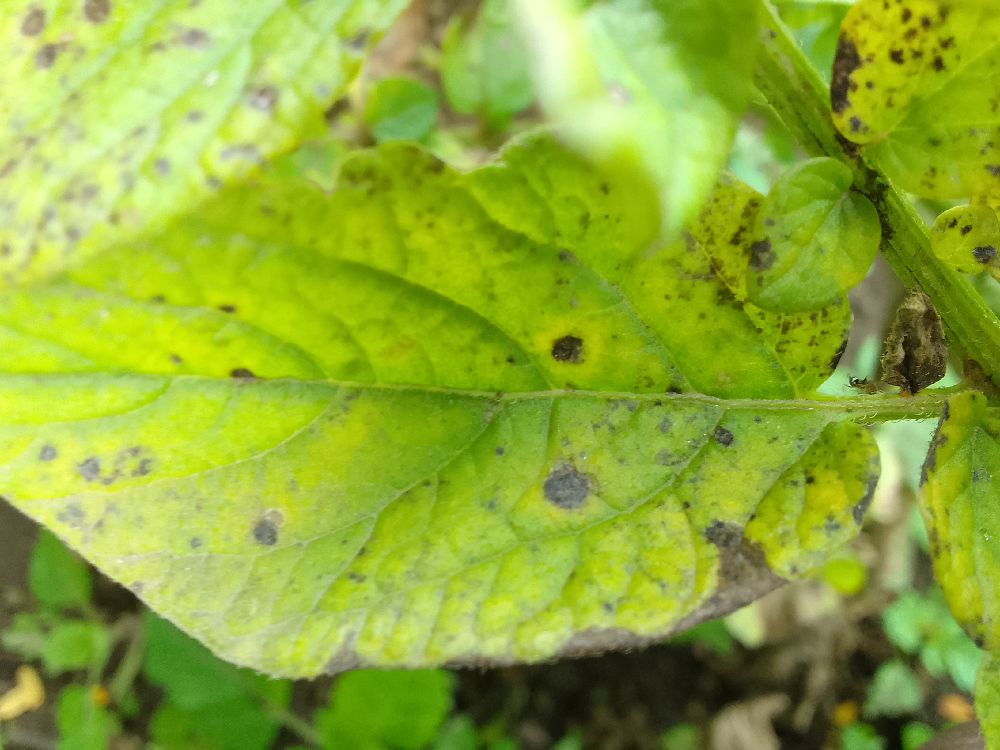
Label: Early blight